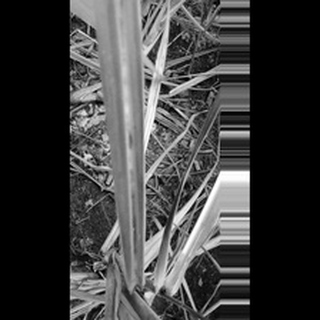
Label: sugarcane_red_rot